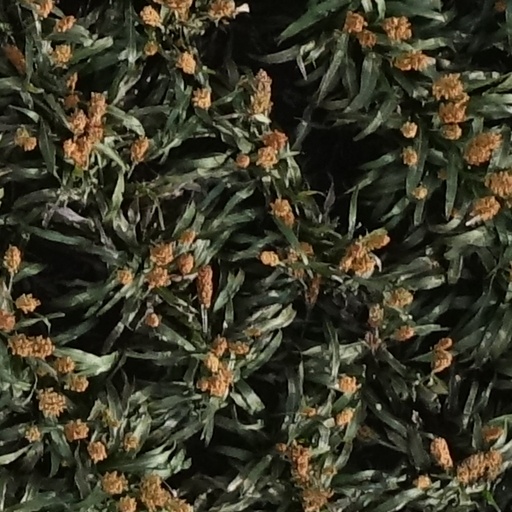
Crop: sorghum